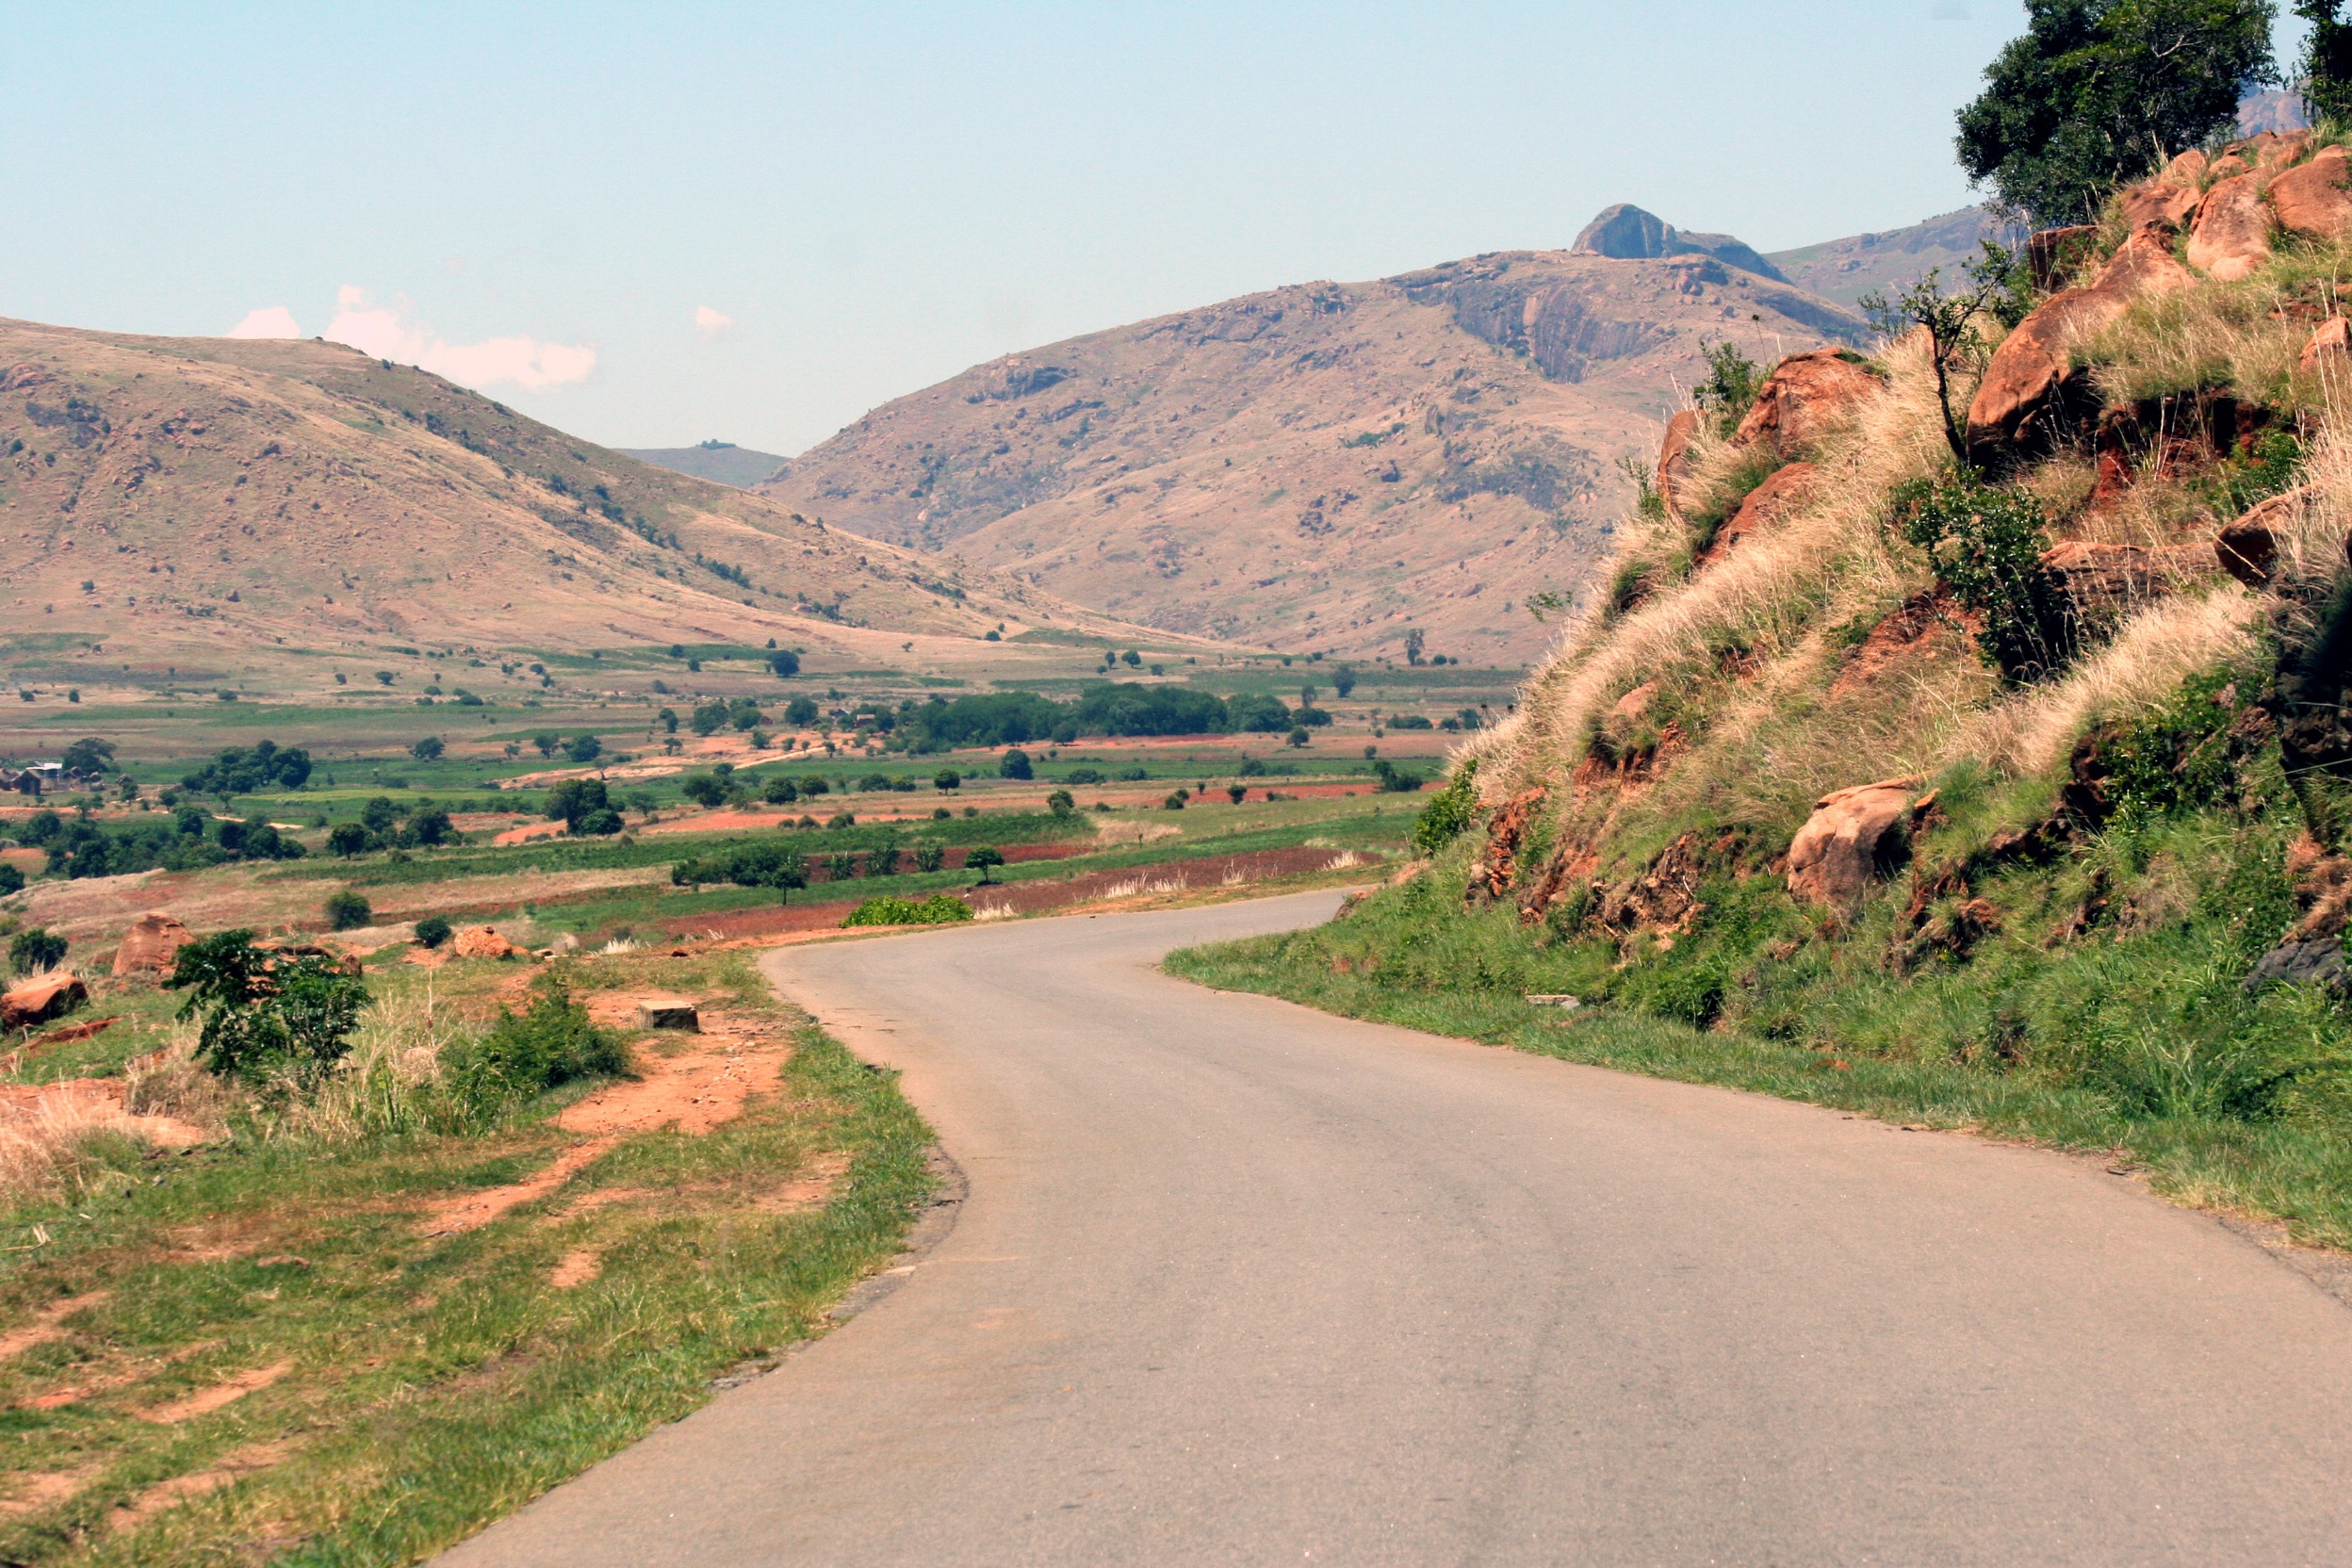
landscape, nature, outdoor, horizon, mountain, sky, road, trail, hill, highway, valley, mountain range, travel, dirt road, green, curve, scenery, mountain road, road trip, clouds, infrastructure, madagascar, plateau, wadi, rural area, mountain pass, geographical feature, mountainous landforms